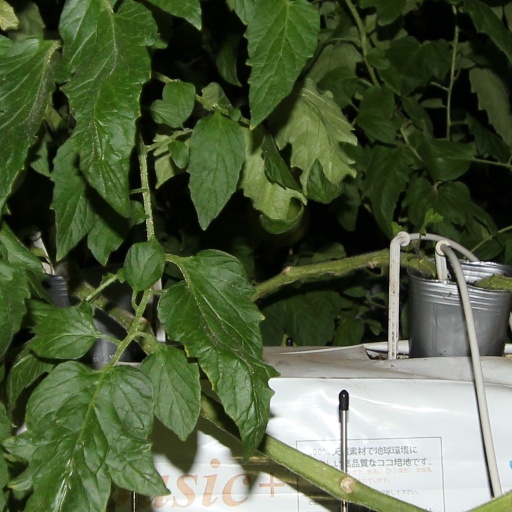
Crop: tomato